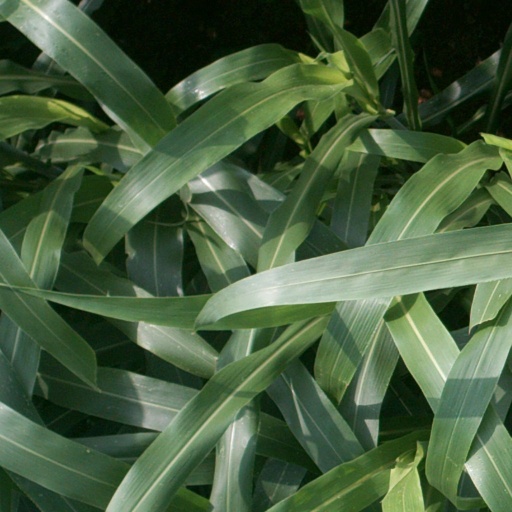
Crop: sorghum